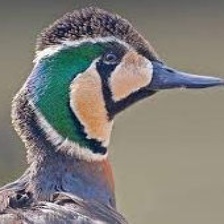
Species: BAIKAL TEAL
Scientific name: ANAS FORMOSA
ImageNet parent category: drake